Motilal Nehru Medical College

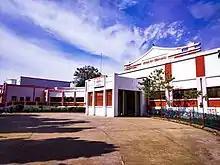
Administrative building

Moti Lal Nehru Medical College (MLNMC) is a government medical college and hospital in Prayagraj, Uttar Pradesh, India. It was founded in memory of Motilal Nehru, who was the father of Jawaharlal Nehru. It is affiliated to Atal Bihari Vajpayee Medical University.